Jiao Hong

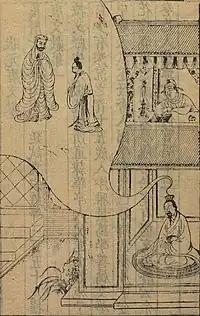
Jiao Hong

Jiao Hong (1540–1620), courtesy name Ruohou, pseudonym Zhanyuan was a Chinese philosopher and historian of the late Ming dynasty.